C. N. Annadurai

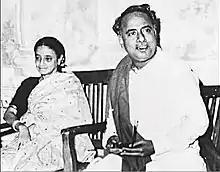
Annadurai with his wife

At the age of 21, he married Rani while he was still a student. The couple had no children of their own, so they later adopted and raised Rajamani's grandchildren. He attended Pachaiyappa's High School, but left school to work as a clerk in the town's Municipal office to assist with the family finances.